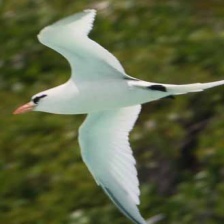
Species: WHITE TAILED TROPIC
Scientific name: PHAETHON LEPTURUS